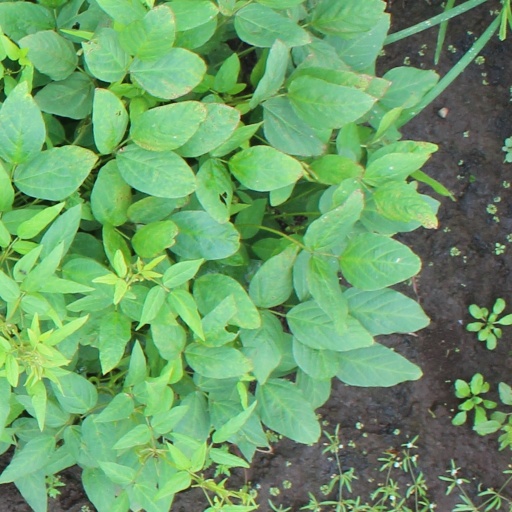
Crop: soybean